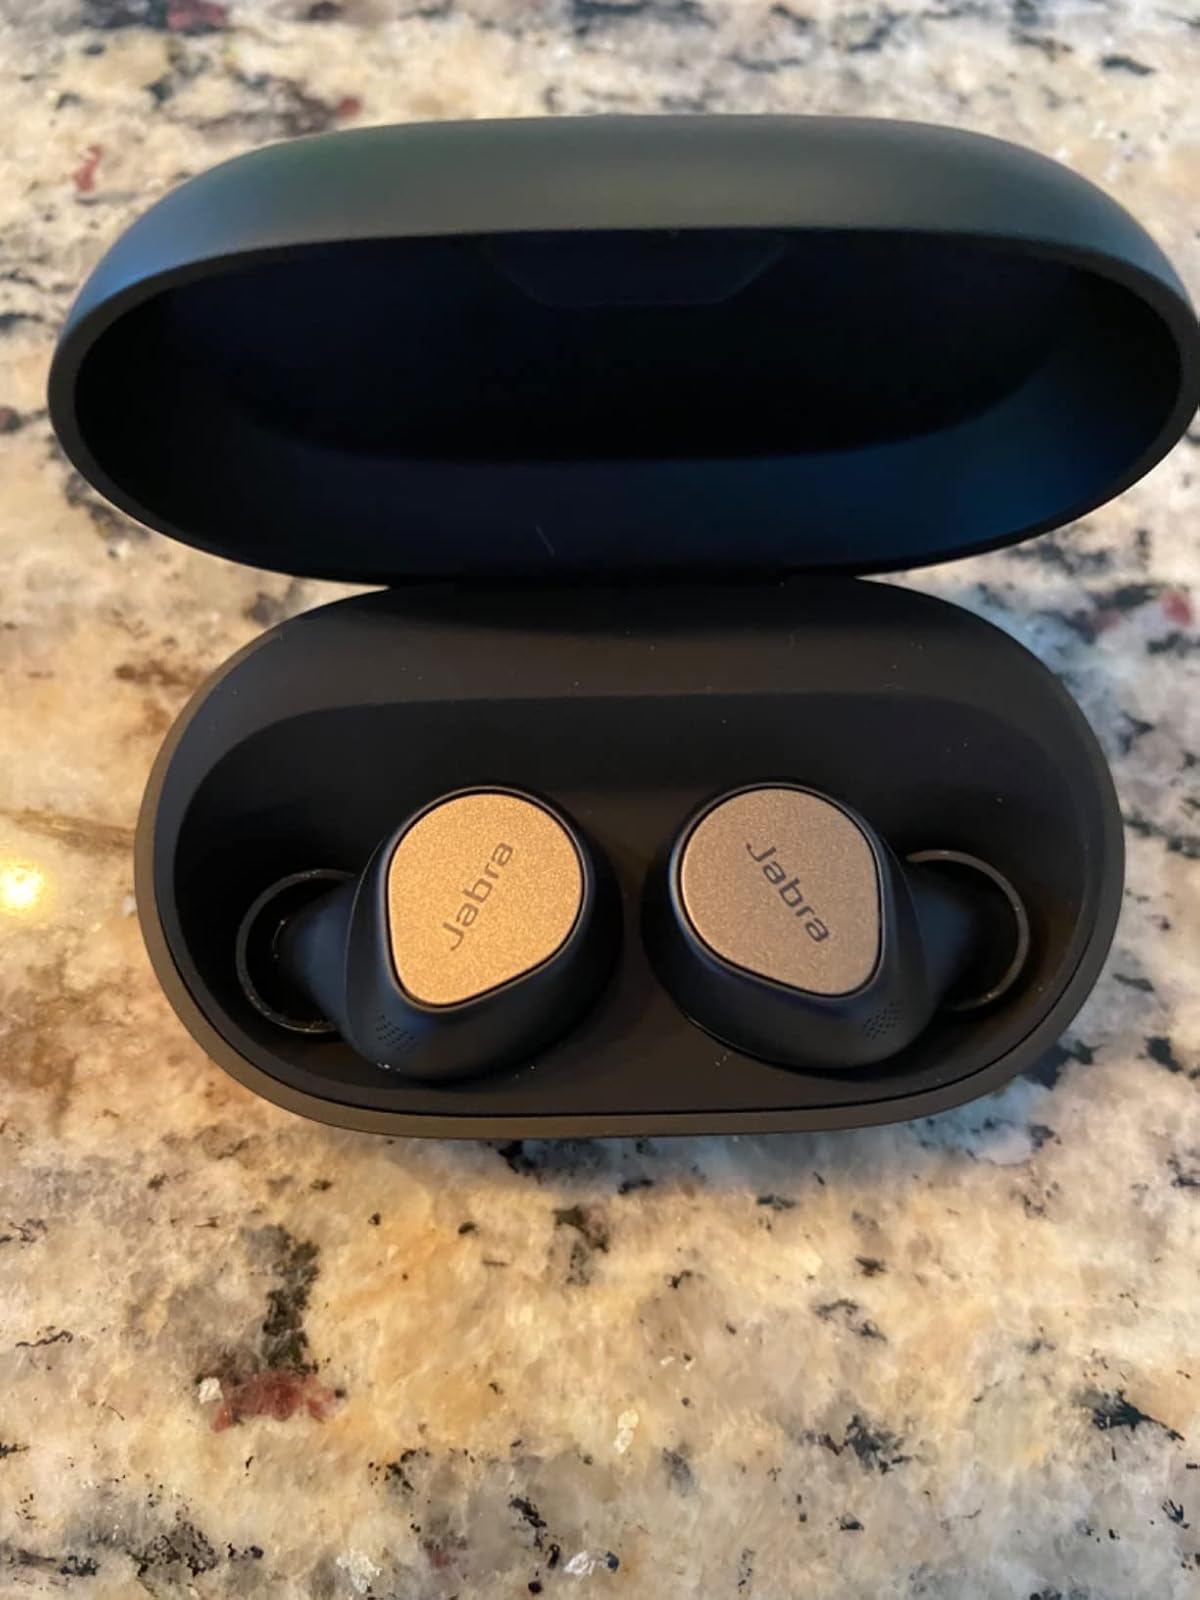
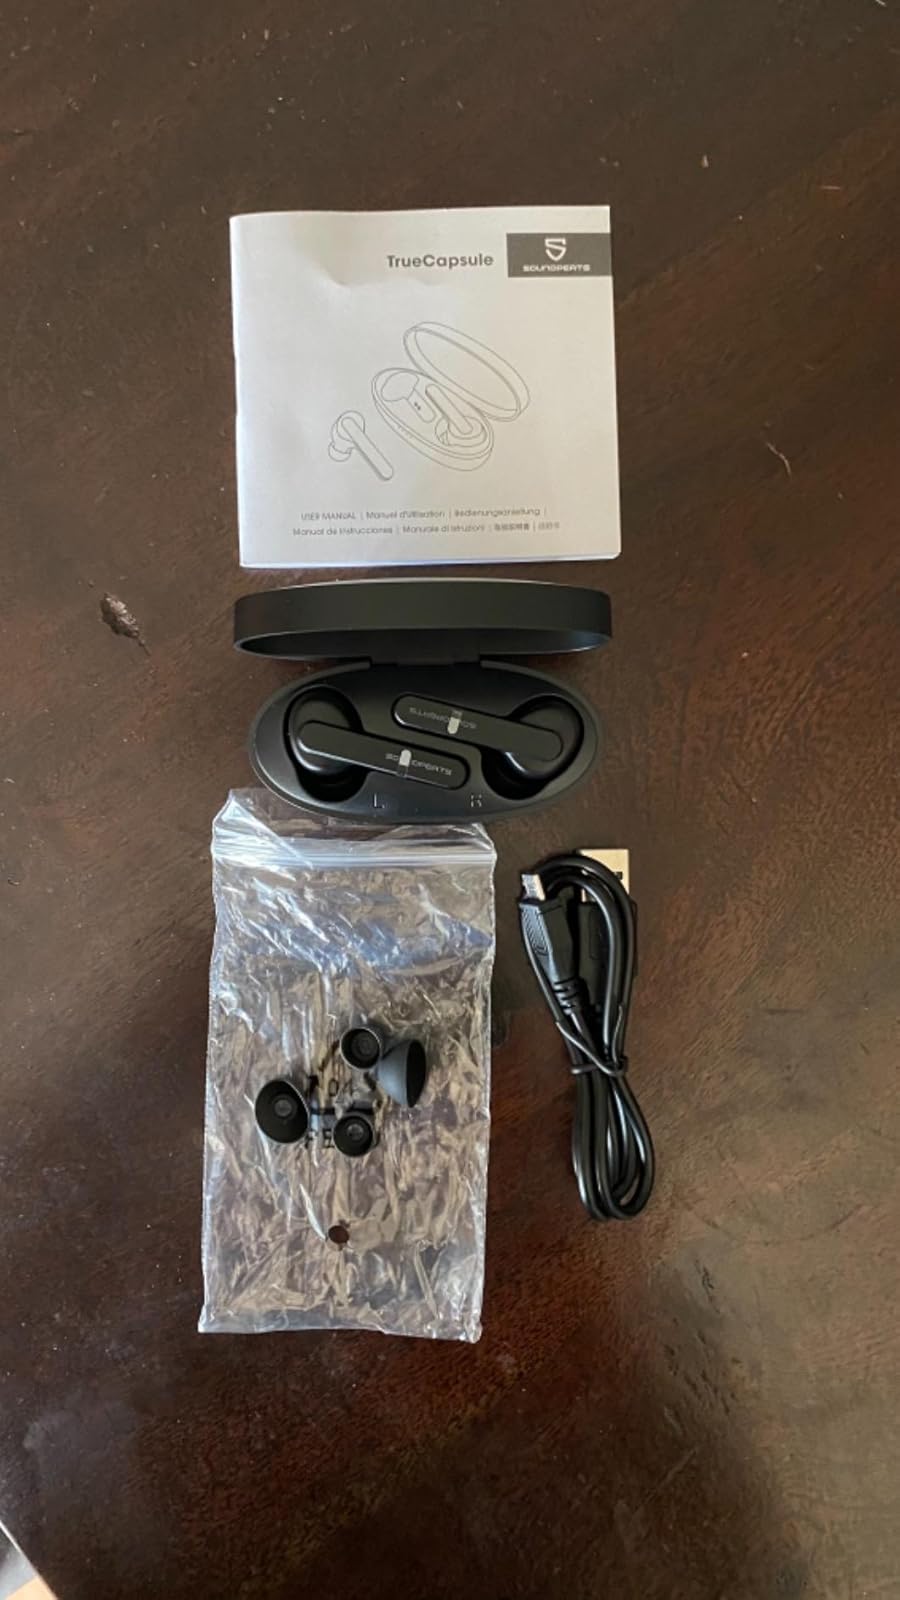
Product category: earbuds
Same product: no